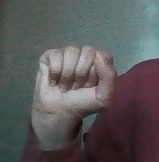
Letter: saad